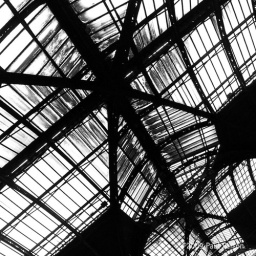
Brunel's cast iron and glass roof over Paddington Station